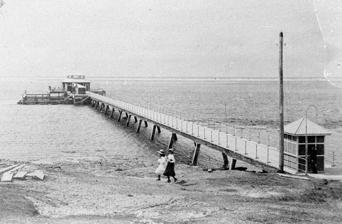
Building: Southport Pier, Gold Coast
Country: Australia
Year built: 2009
Southport Pier Southport Pier, 1915 Spans Gold Coast Broadwater Locale Gold Coast Characteristics Total length 200 feet (61 m), extended to 900 feet (270 m) History Opening date 28 November 1883, re-opened 2009 Closure date 1969 Southport Pier is a pier spanning the Gold Coast Broadwater in Southport , a suburb on the Gold Coast in South East Queensland , Australia. The current pier was constructed in 2009, replacing a previous structure demolished in 1969. History Southport Pier, 1910 Located in the sheltered Broadwater, the pier and its surrounds was an attraction to visitors in the late 19th and the first half of the 20th century who sailed along the coast or, after the arrival of the railway, traveled down from Brisbane by steam train. Passengers were also transported to Brisbane via steamboats . Southport has had a number of jetties along the curve of beach between the mouth of the Nerang River and Deep Water Point in Labrador, some of them operating concurrently, since the 1870s. Without a wharf or similar structure it was not possible to land goods or passengers directly onto the shore without using a smaller boat. Differing opinions were held within the growing township as to the best position for a wharf or jetty. In February 1879 two delegations traveled to Brisbane to put forward their respective cases. One group was in favour of constructing the jetty in a position central to the township which they anticipated growing northwards. The other group preferred the jetty to be built to the south where the current owners were selling lots. The first permanent jetty in Southport was built to the south of the township near the mouth of the Nerang River opposite the Southport Hotel near the present day northern approach of the Gold Coast Bridge . Originally owned by Richard Gardiner, in early 1878 the Southport Hotel was sold to William Charles Maund who constructed a substantial jetty the following year. The jetty was designed by H. Barnes who was part of the first survey trip by the Harbours and Rivers Department mapping local waterways. The survey party were staying at the hotel which was, at the time, the only accommodation in the area. It was built by private subscription for £52 and was approximately 280 foot long and six foot wide. The jetty included a tram track along its length to aid in unloading and transferring luggage and other items from the steamers arriving at Southport It opened in late 1879 with additional work undertaken to create a channel between the new jetty and Deepwater Point at Labrador. By May 1880, it was reported that Maund, the hotelier, had substantially enlarged the existing jetty. In January 1880 a deputation of local residents visited the Acting Colonial Treasurer to request that the State Government construct a jetty able to meet their needs. The visit did not result in the Government committing funds, and it was suggested that the people of Southport or the local Divisional Board fund the endeavor. Upon the return of the deputation, a meeting of local residents was called in February at which the proposed jetty was discussed. In November the local residents met again to consider borrowing £600 to build the jetty. A second jetty was erected further north near the Pacific Hotel in the vicinity of the intersection of The Esplanade and Nerang Street which, by September 1881, was reported as being partially completed but in use. In October 1881 the growth of the township was being reported in local newspapers and the 'new jetty' is mentioned. Neither of the jetties were able to fully meet the needs of the local community. The jetty near the mouth of the river could not be used in low tide while the pier in front of the Pacific Hotel was not easily approached by steamers. The decision was made to build a third jetty incorporating the existing structure in front of the Pacific Hotel. After an unsuccessful attempt to raise the funds by public subscription, the money for the third jetty was provided E. J. Stevens and John Cameron. The Queensland Government provided the lease for land on the water front and William David Nisbet , the engineer of the Harbours and Rivers Department, assisted with specifications and drew the plans. The owners leased the structure for three years to the Southport Divisional Board . On Wednesday 28 November 1883 the township's third jetty was opened with the 'whole of Southport' in attendance. To keep building costs low, the new jetty used reclaimed railway rails in its construction. This was reported as being one of the first times this method of construction was known to have been used. The new jetty was 800 foot long and had a goods shed and waiting room surrounded by a verandah on three sides. This extended structure was to become known as the Southport Pier. In 1886 the Southport Divisional Board announced that it intended to build a new pier and goods shed near the site of the 'old jetty near Balmer's hotel' at a cost of £600. In 1886 Balmer had taken over the Southport Hotel from Maund. In 1887 the Divisional Board were reporting that the existing jetty at the river mouth remained in private hands but the foreshore and surrounds, which were the responsibly of local government, were suffering from erosion. By 1888, the local community still did not have access to a free public jetty. Within a few years, the Southport Pier near the Pacific Hotel had been extended to 900 feet (270 m) and a bathing enclosure was built against the pier for locals and visitors to enjoy protected sea bathing. It was during this same period that construction of the Southport Sea Wall along the foreshore began. The Southport Pier and Baths Company leased—and ultimately sold—the pier to the Southport Divisional Board . In 1913, the timber structure was replaced with a concrete one. The very popular Pier Theatre opened in December 1926 and offered a venue for movies, dances and general entertainment. The first theatre was destroyed by fire in 1932 and rebuilt that same year. Both the pier and theatre were demolished in 1969. Current structure Pier in 2015 A new pier was constructed in 2009. Its length is 100 metres (330 ft). See also Queensland portal List of piers Southport Broadwater Parklands References